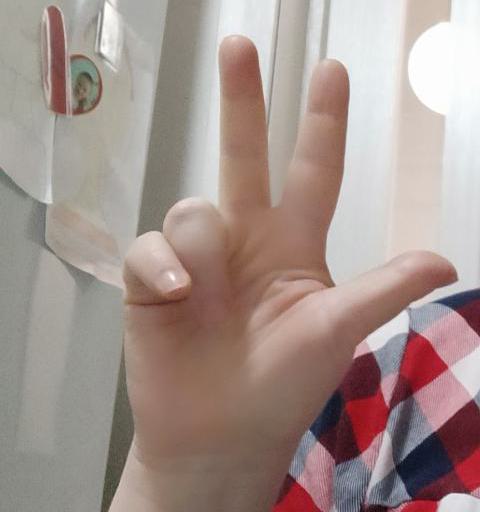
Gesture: three2